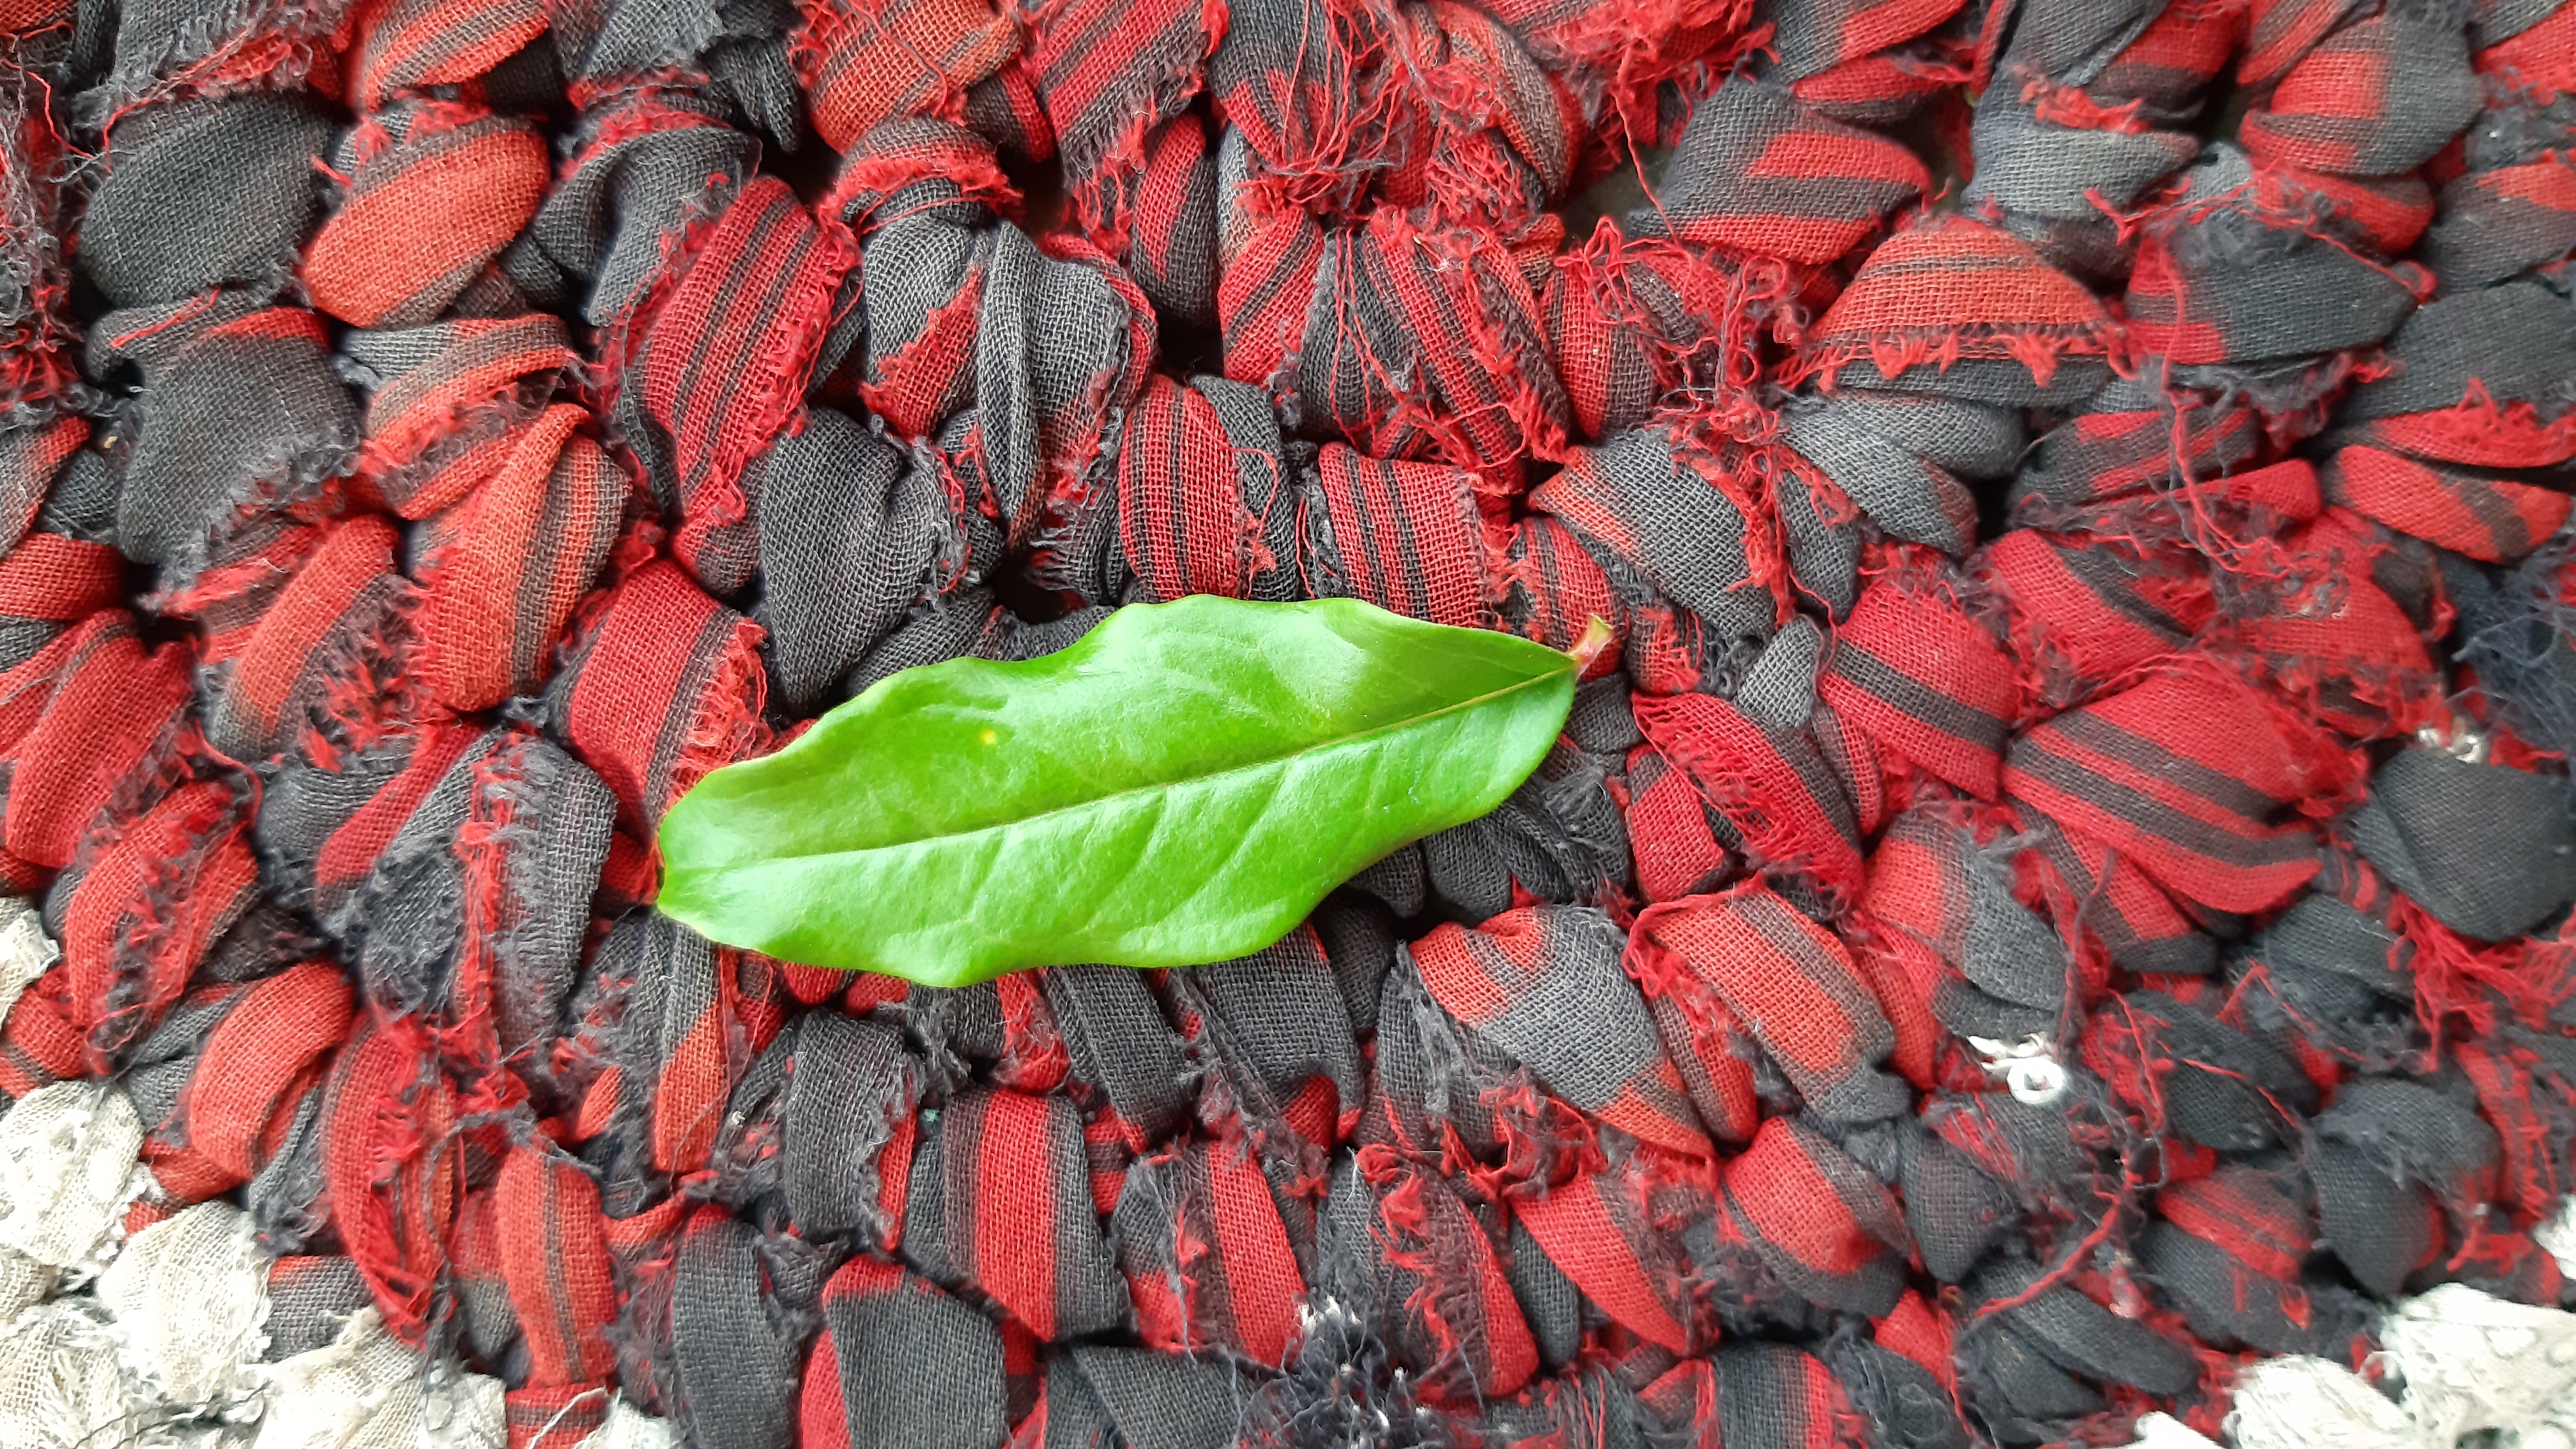
Plant: Pomoegranate